Umbanda

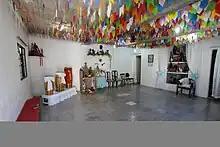
An Umbandist "centro", or place of worship

"Caboclos" are usually the spirits of indigenous Brazilians, especially those of the Amazon Rainforest. In Umbanda, they are regarded as hunters and warriors who are highly intelligent and brave, but also vain and arrogant. Their power comes from the forces of nature, including the sun and moon, waterfalls, and the forest. Their individual names often reflect these links to nature, for instance Caboclo Mata Virgem (Caboclo Virgin Forest) or Caboclo Coral (Caboclo Coral Snake). They are often described as living in the forest, or alternatively in a paradisiacal city in the forest called Jurema.